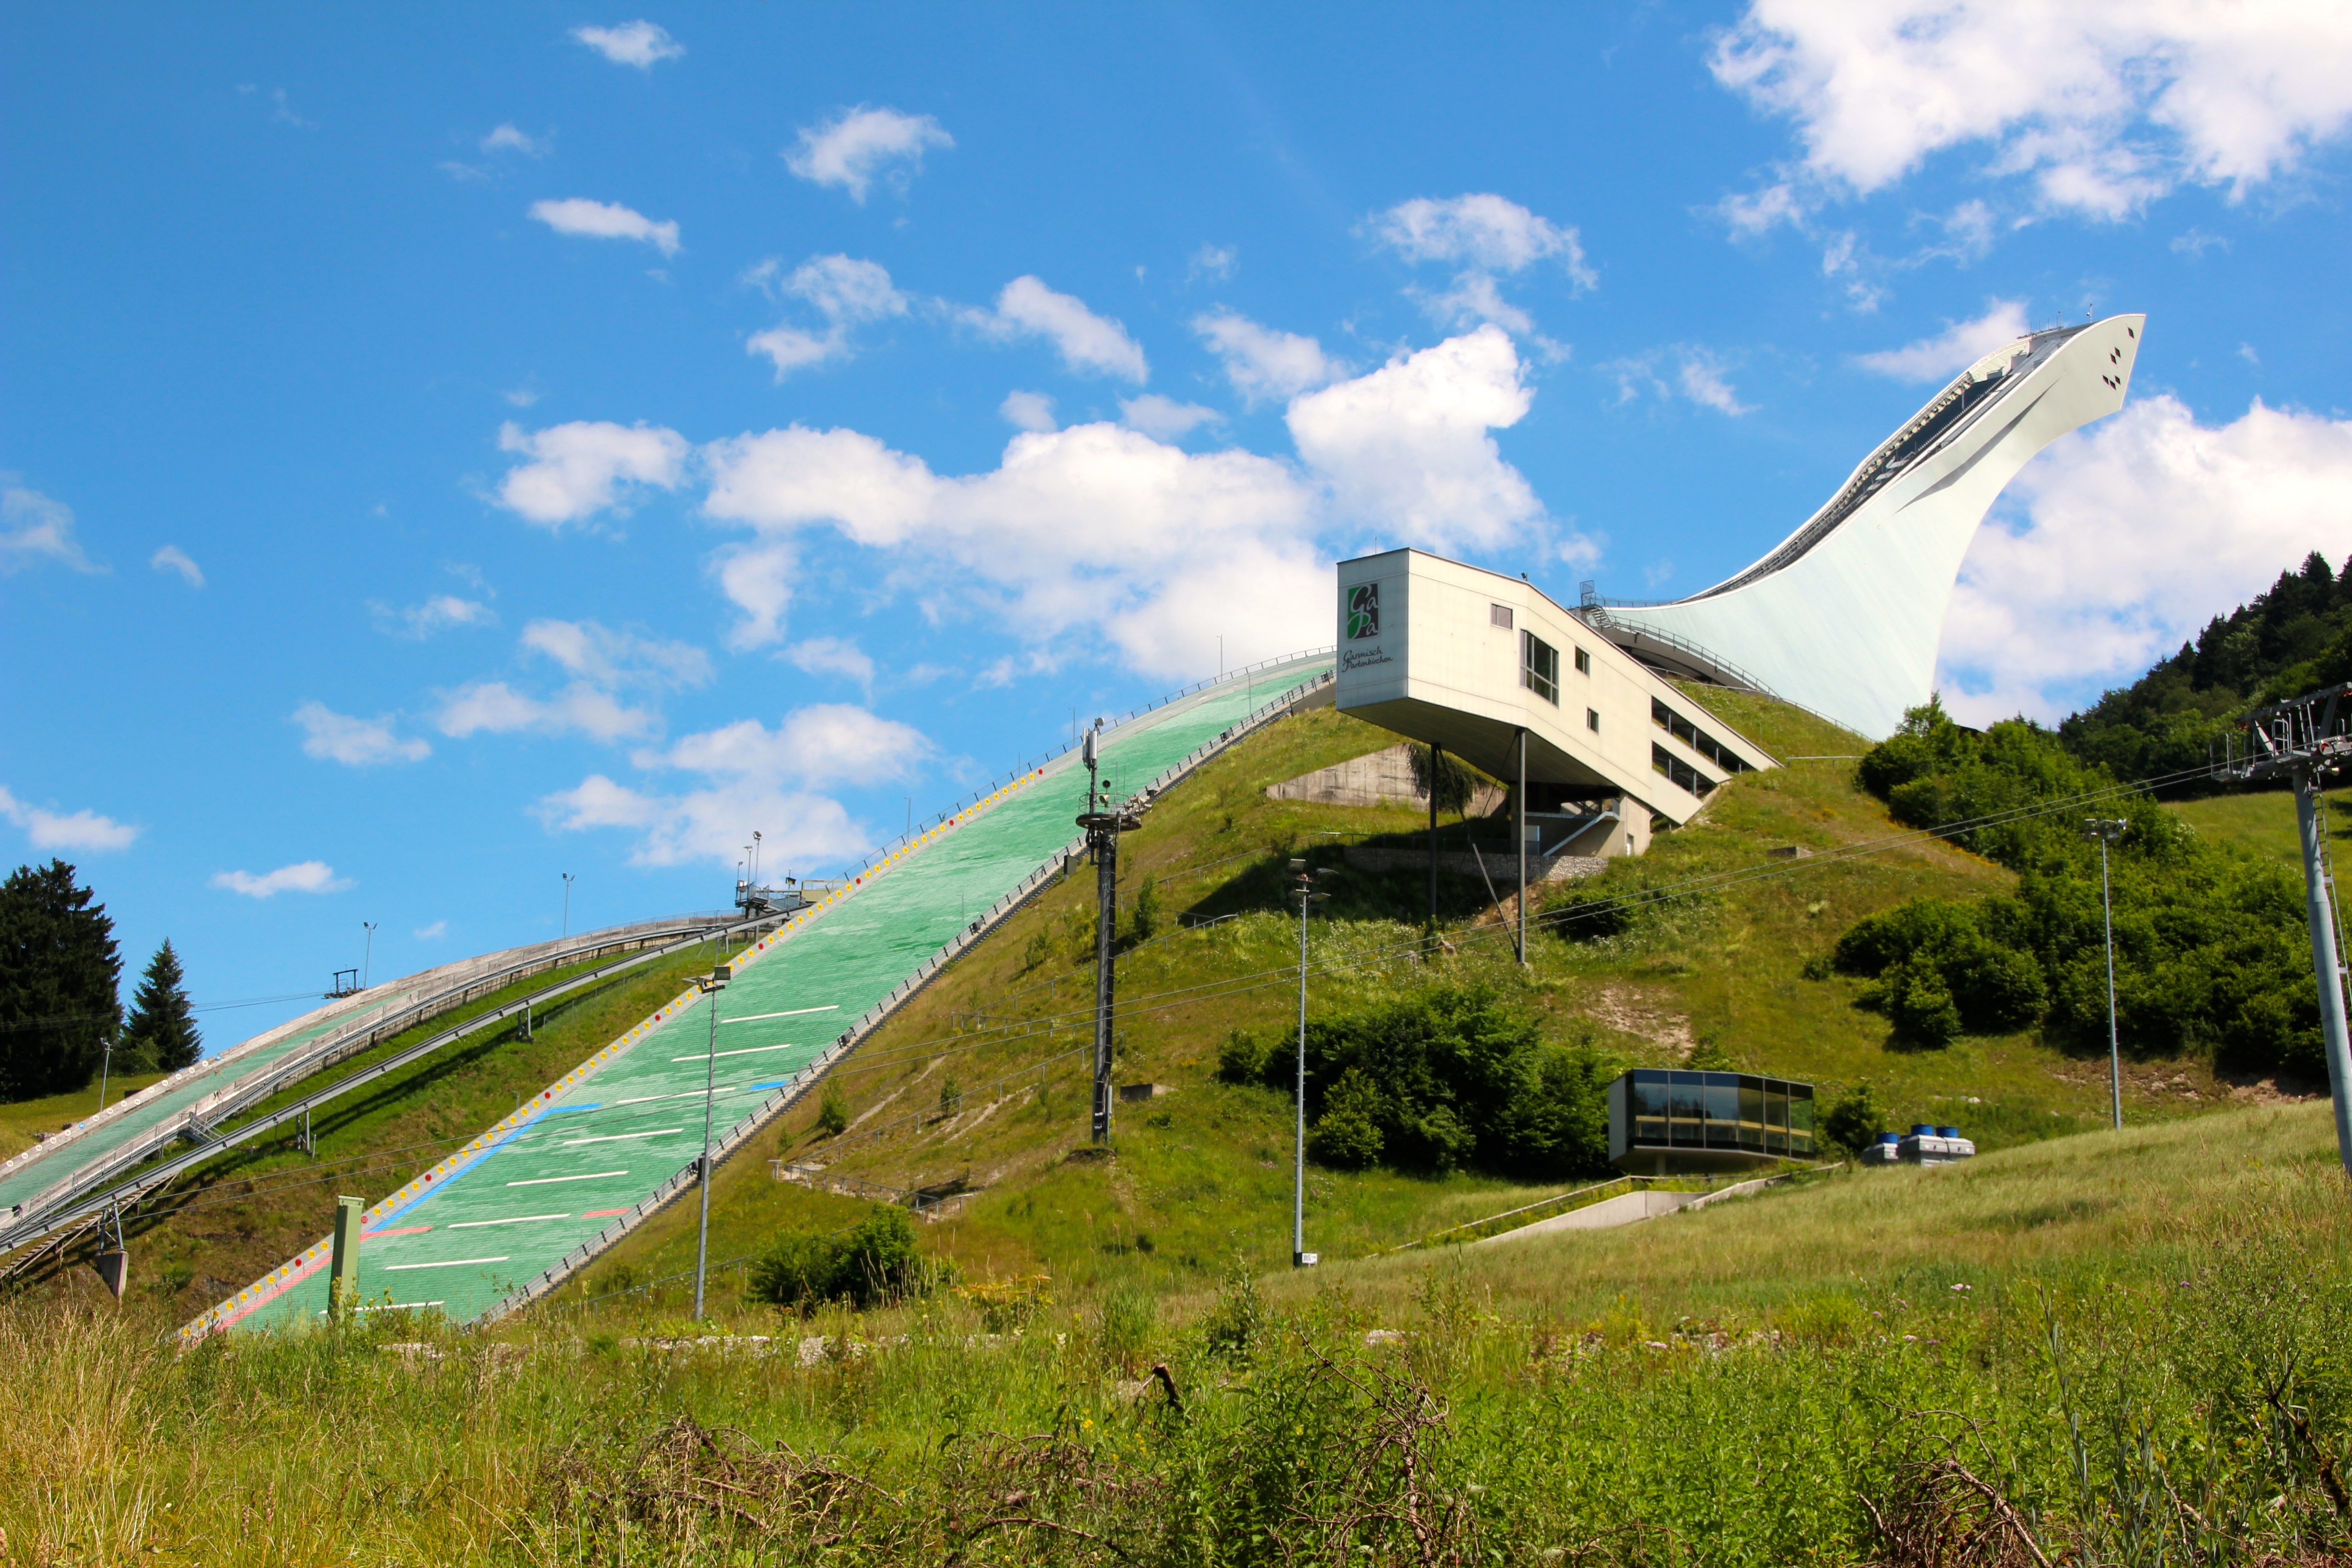
landscape, sky, field, farm, meadow, hill, summer, rural area, ski jump, ski jumping